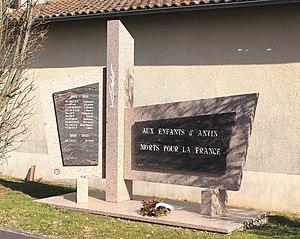
Monument aux morts d'Antin (Hautes-Pyrénées)
Antin est une commune française située dans le département des Hautes-Pyrénées, en région Occitanie.